Children of Hannibal

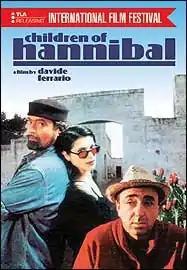

Children of Hannibal is a 1998 Italian comedy film written and directed by Davide Ferrario.